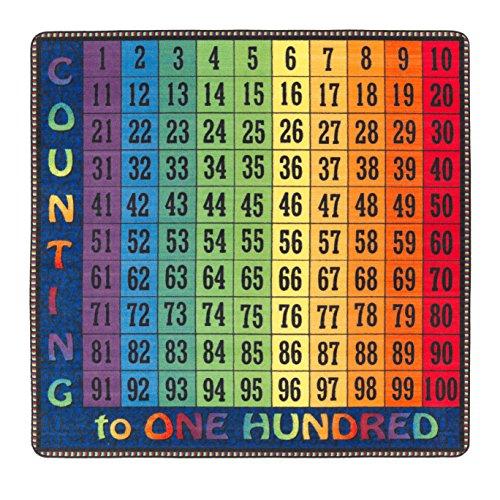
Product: Flagship Carpets FE222-26A Multi Counting to 100, Children's Educational Classroom Rug, 6'x6', Square
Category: Home & Kitchen | Home Décor | Kids' Room Décor | Rugs
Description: Fun Learning - institutional quality kids rug designed to teach children while sitting at home playrooms, day-cares or schools.
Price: $26.80
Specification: Product Dimensions:         77 x 5 x 5 inches ; 15 pounds    |Shipping Weight: 15 pounds (View shipping rates and policies)|Shipping Advisory: This item must be shipped separately from other items in your order.  Additional shipping charges will not apply.|ASIN: B00KSKCX0M|Item model number: FE222-26A|    #202    in Kids' Rugs